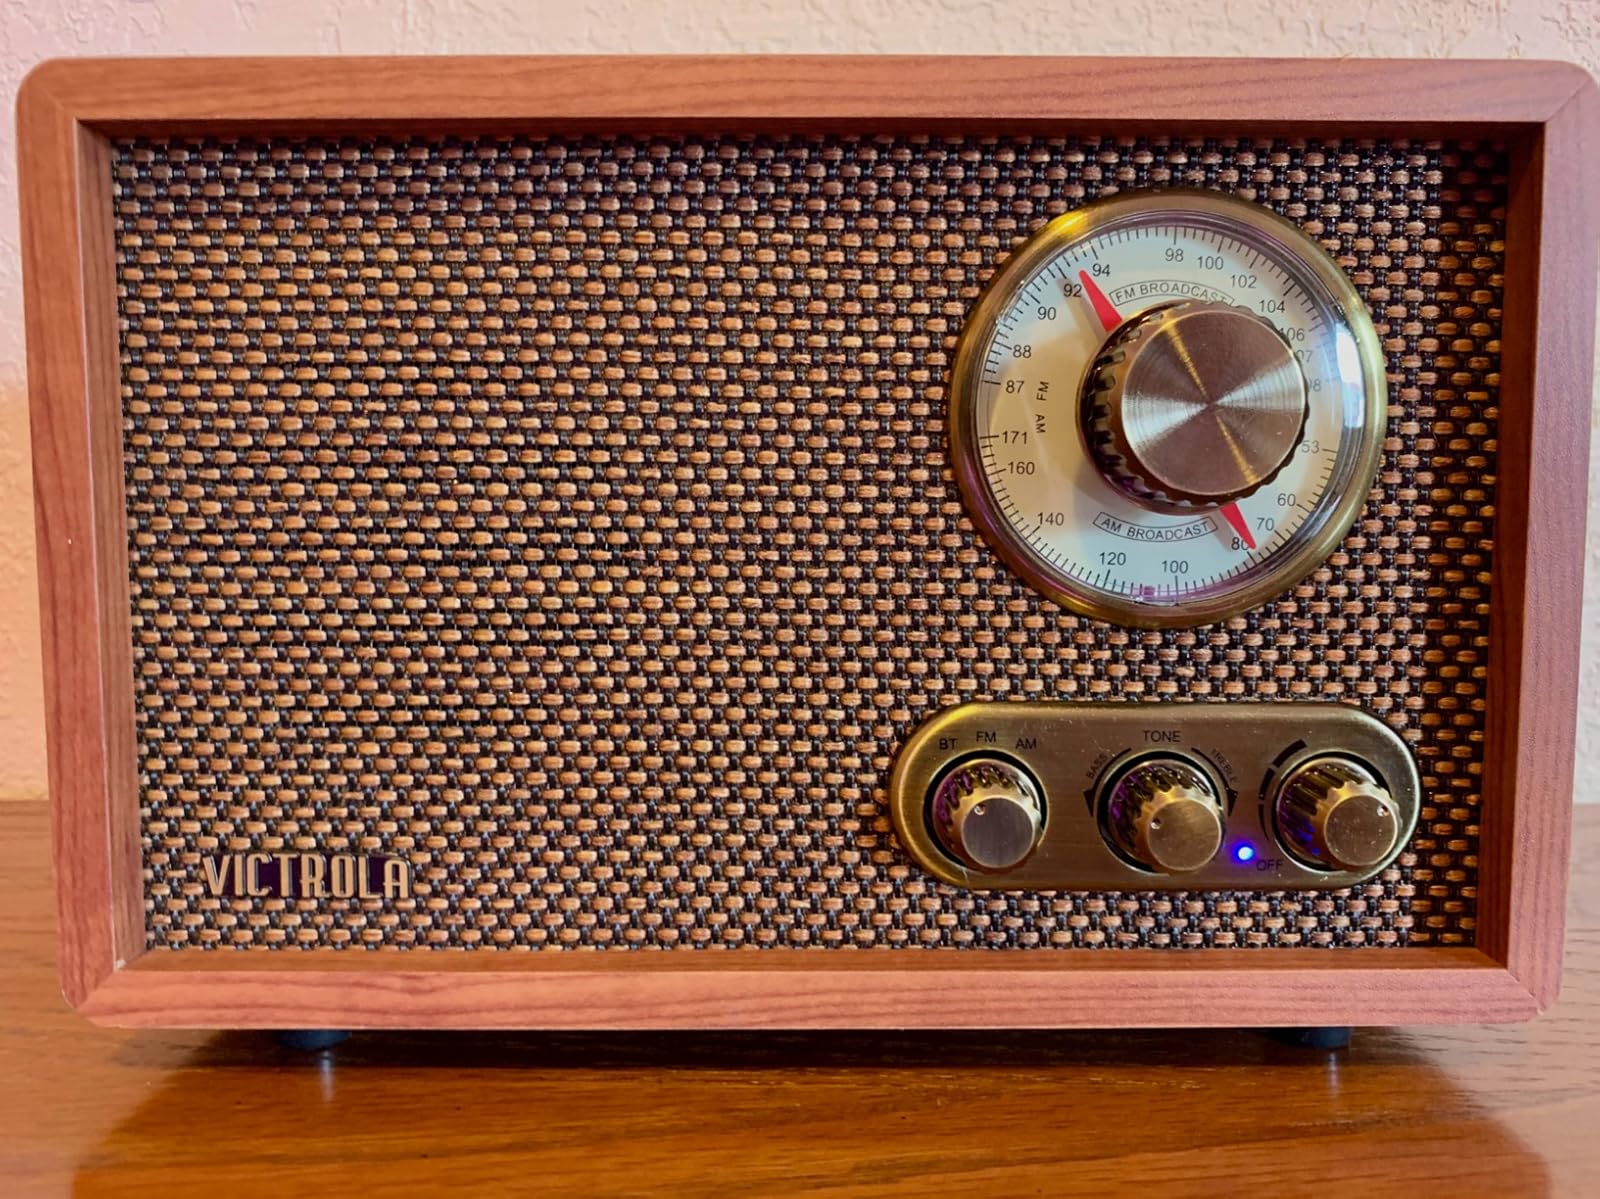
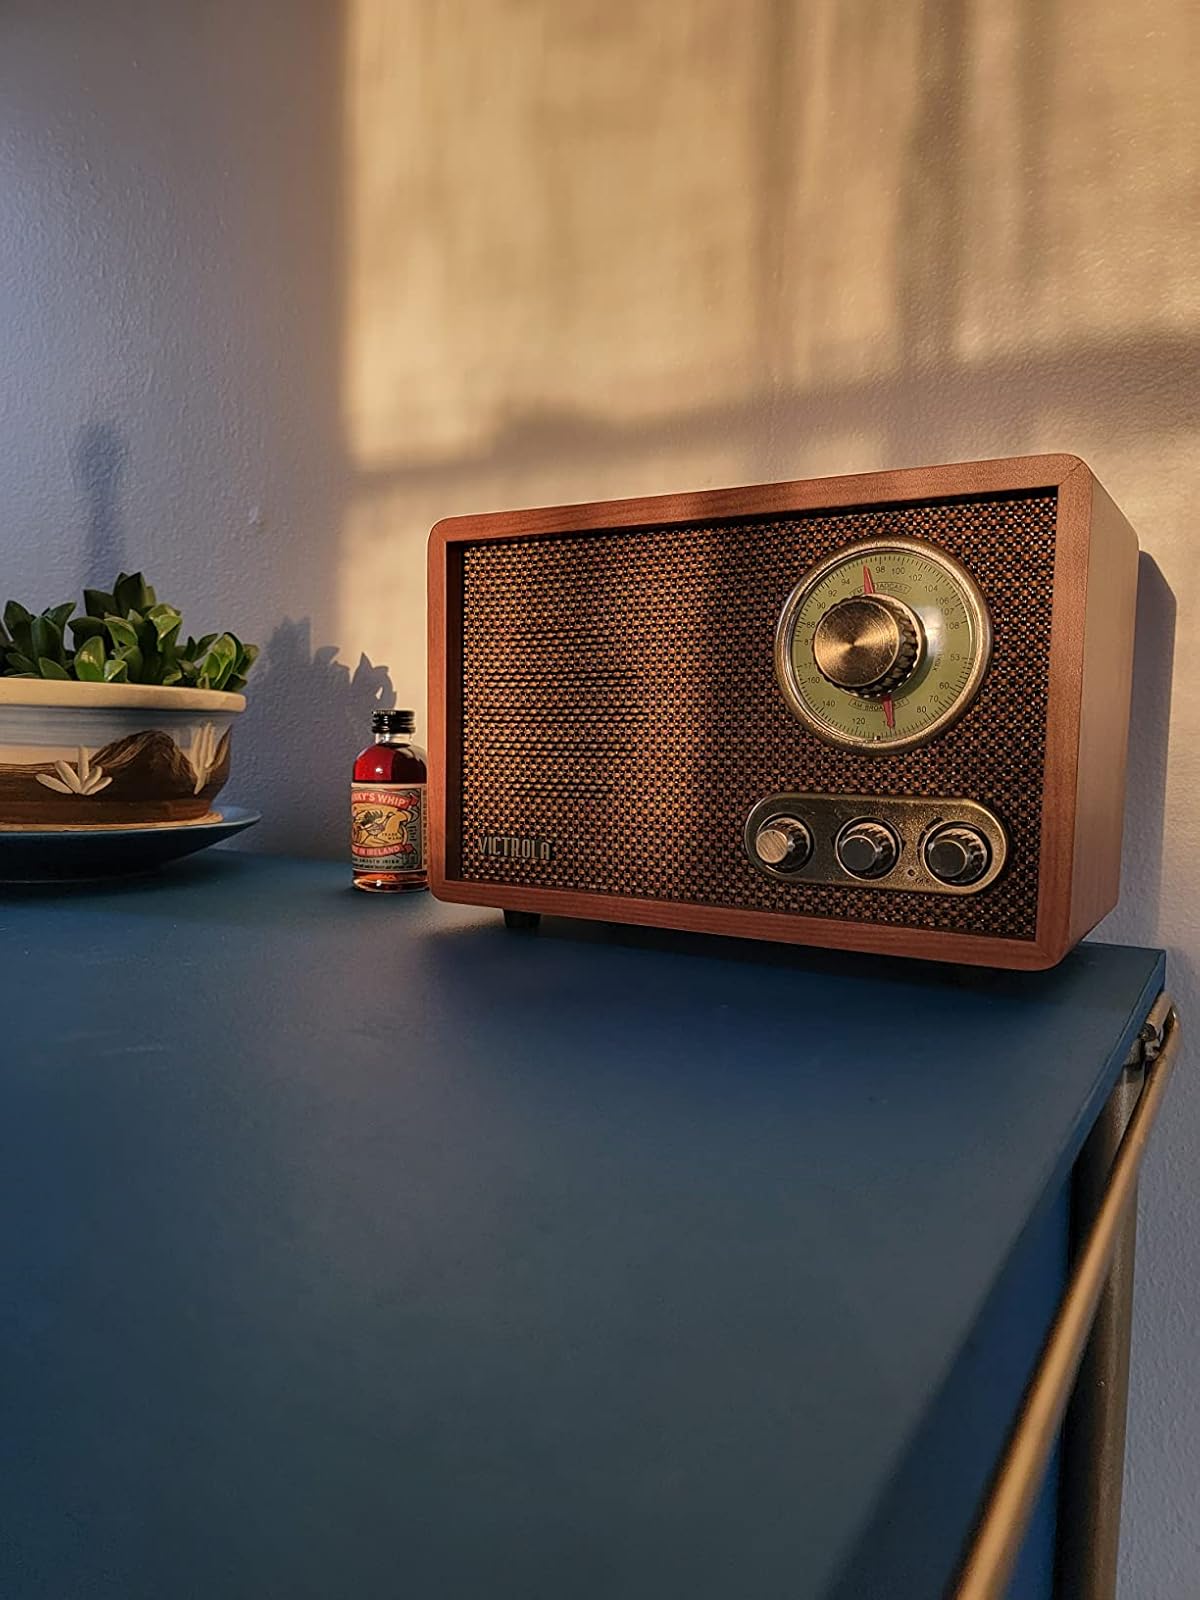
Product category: radio
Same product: yes